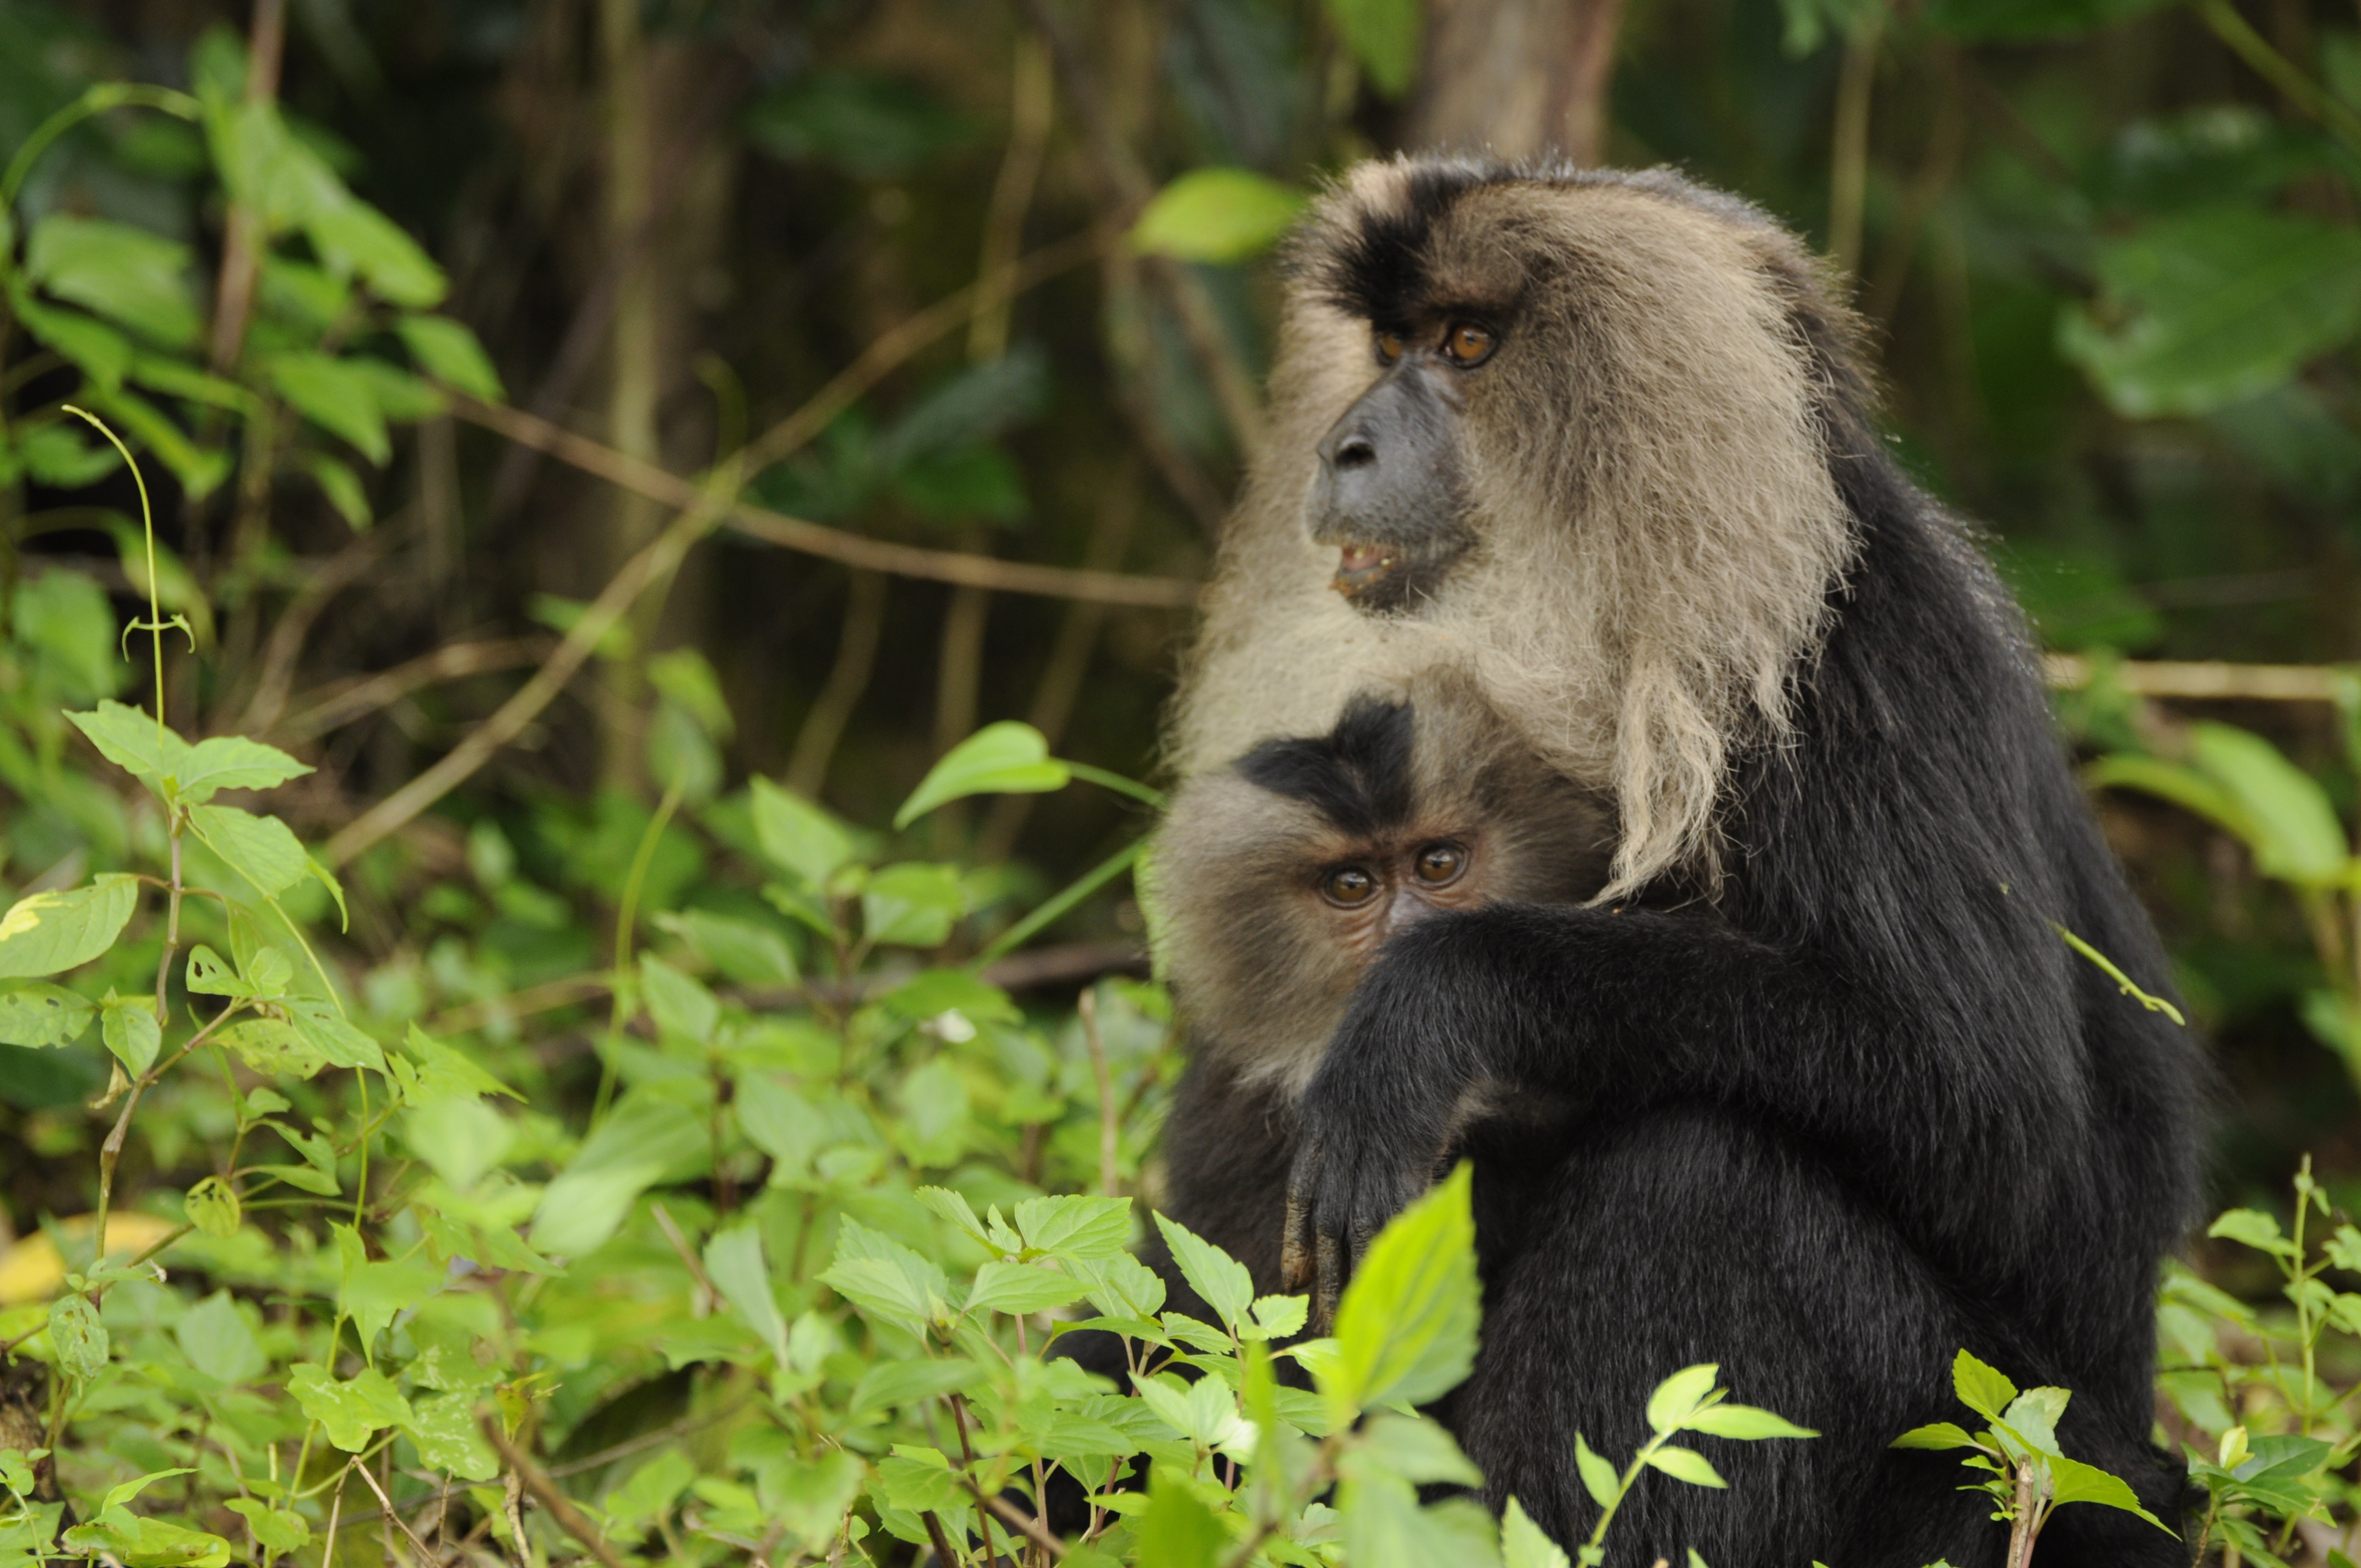
forest, animal, wildlife, wild, zoo, jungle, natural, mammal, fauna, primate, wild life, rainforest, endangered, vertebrate, western, india, endemic, macaque, old world monkey, ghats, western gorilla, jungle animals, new world monkey, lion tailed macaque, lion tailed